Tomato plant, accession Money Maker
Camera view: horizontal (90 deg, fisheye); turntable rotation: 120 degrees
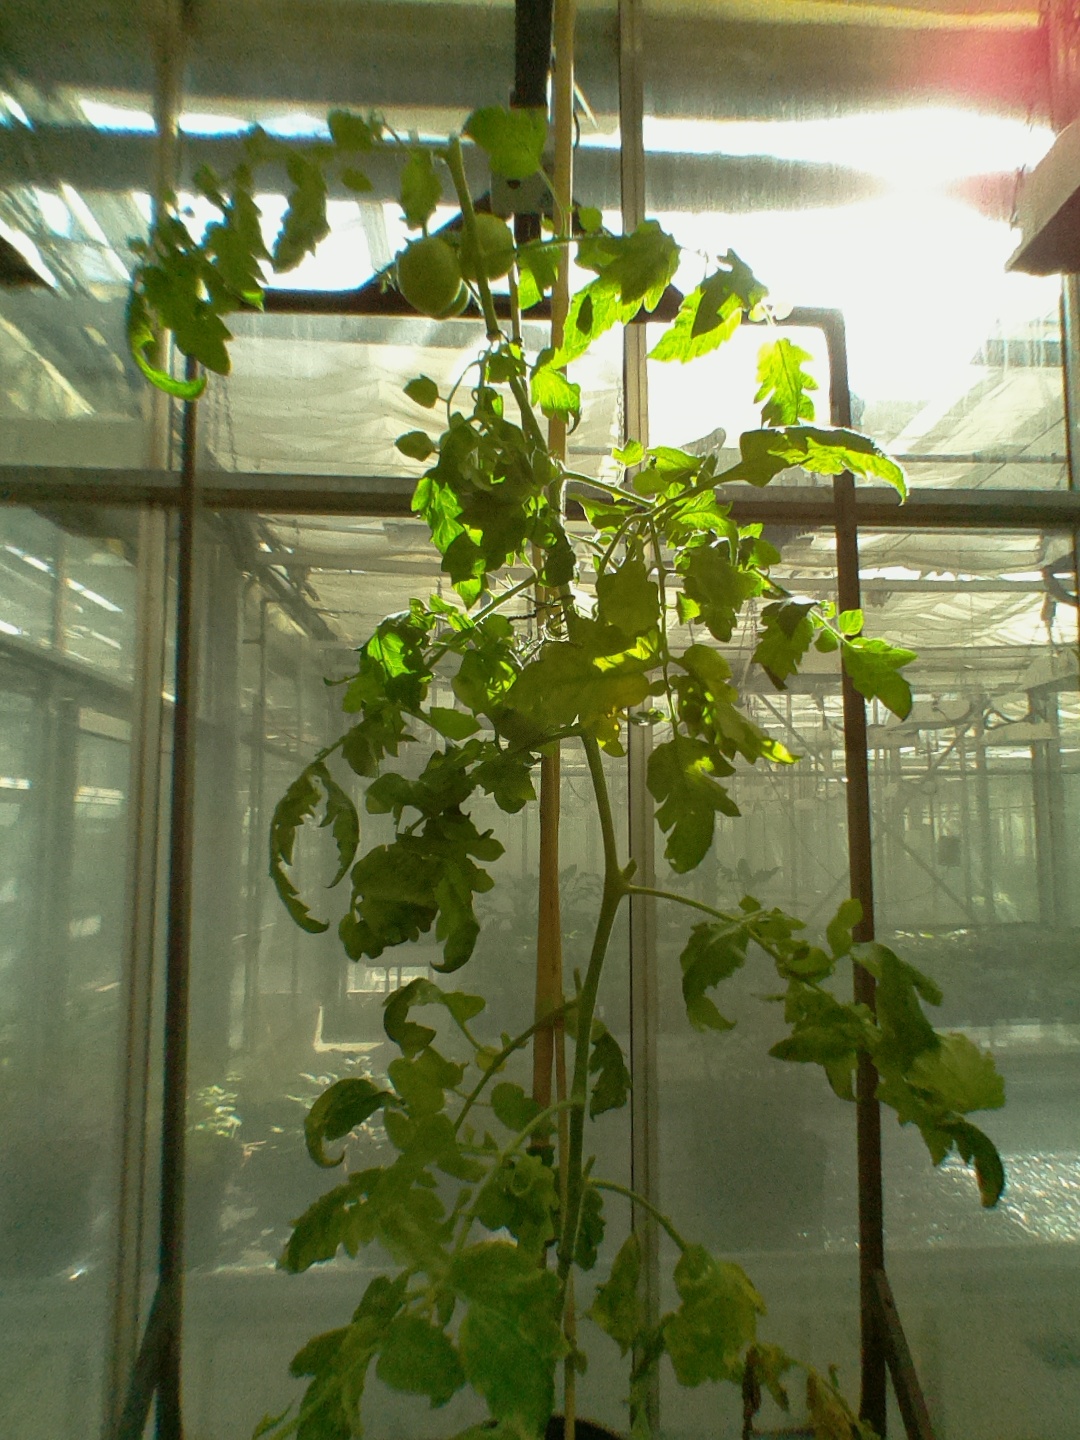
BBCH growth stage 74: 40%-50% of final fruit size